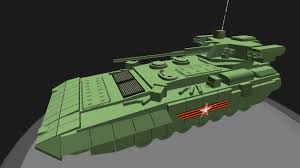
Label: BMP-T15